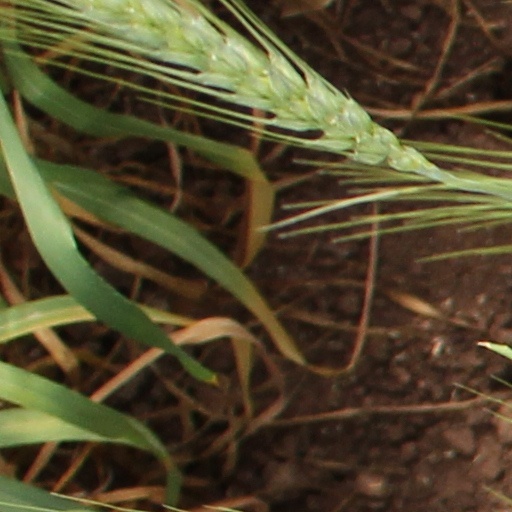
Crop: wheat